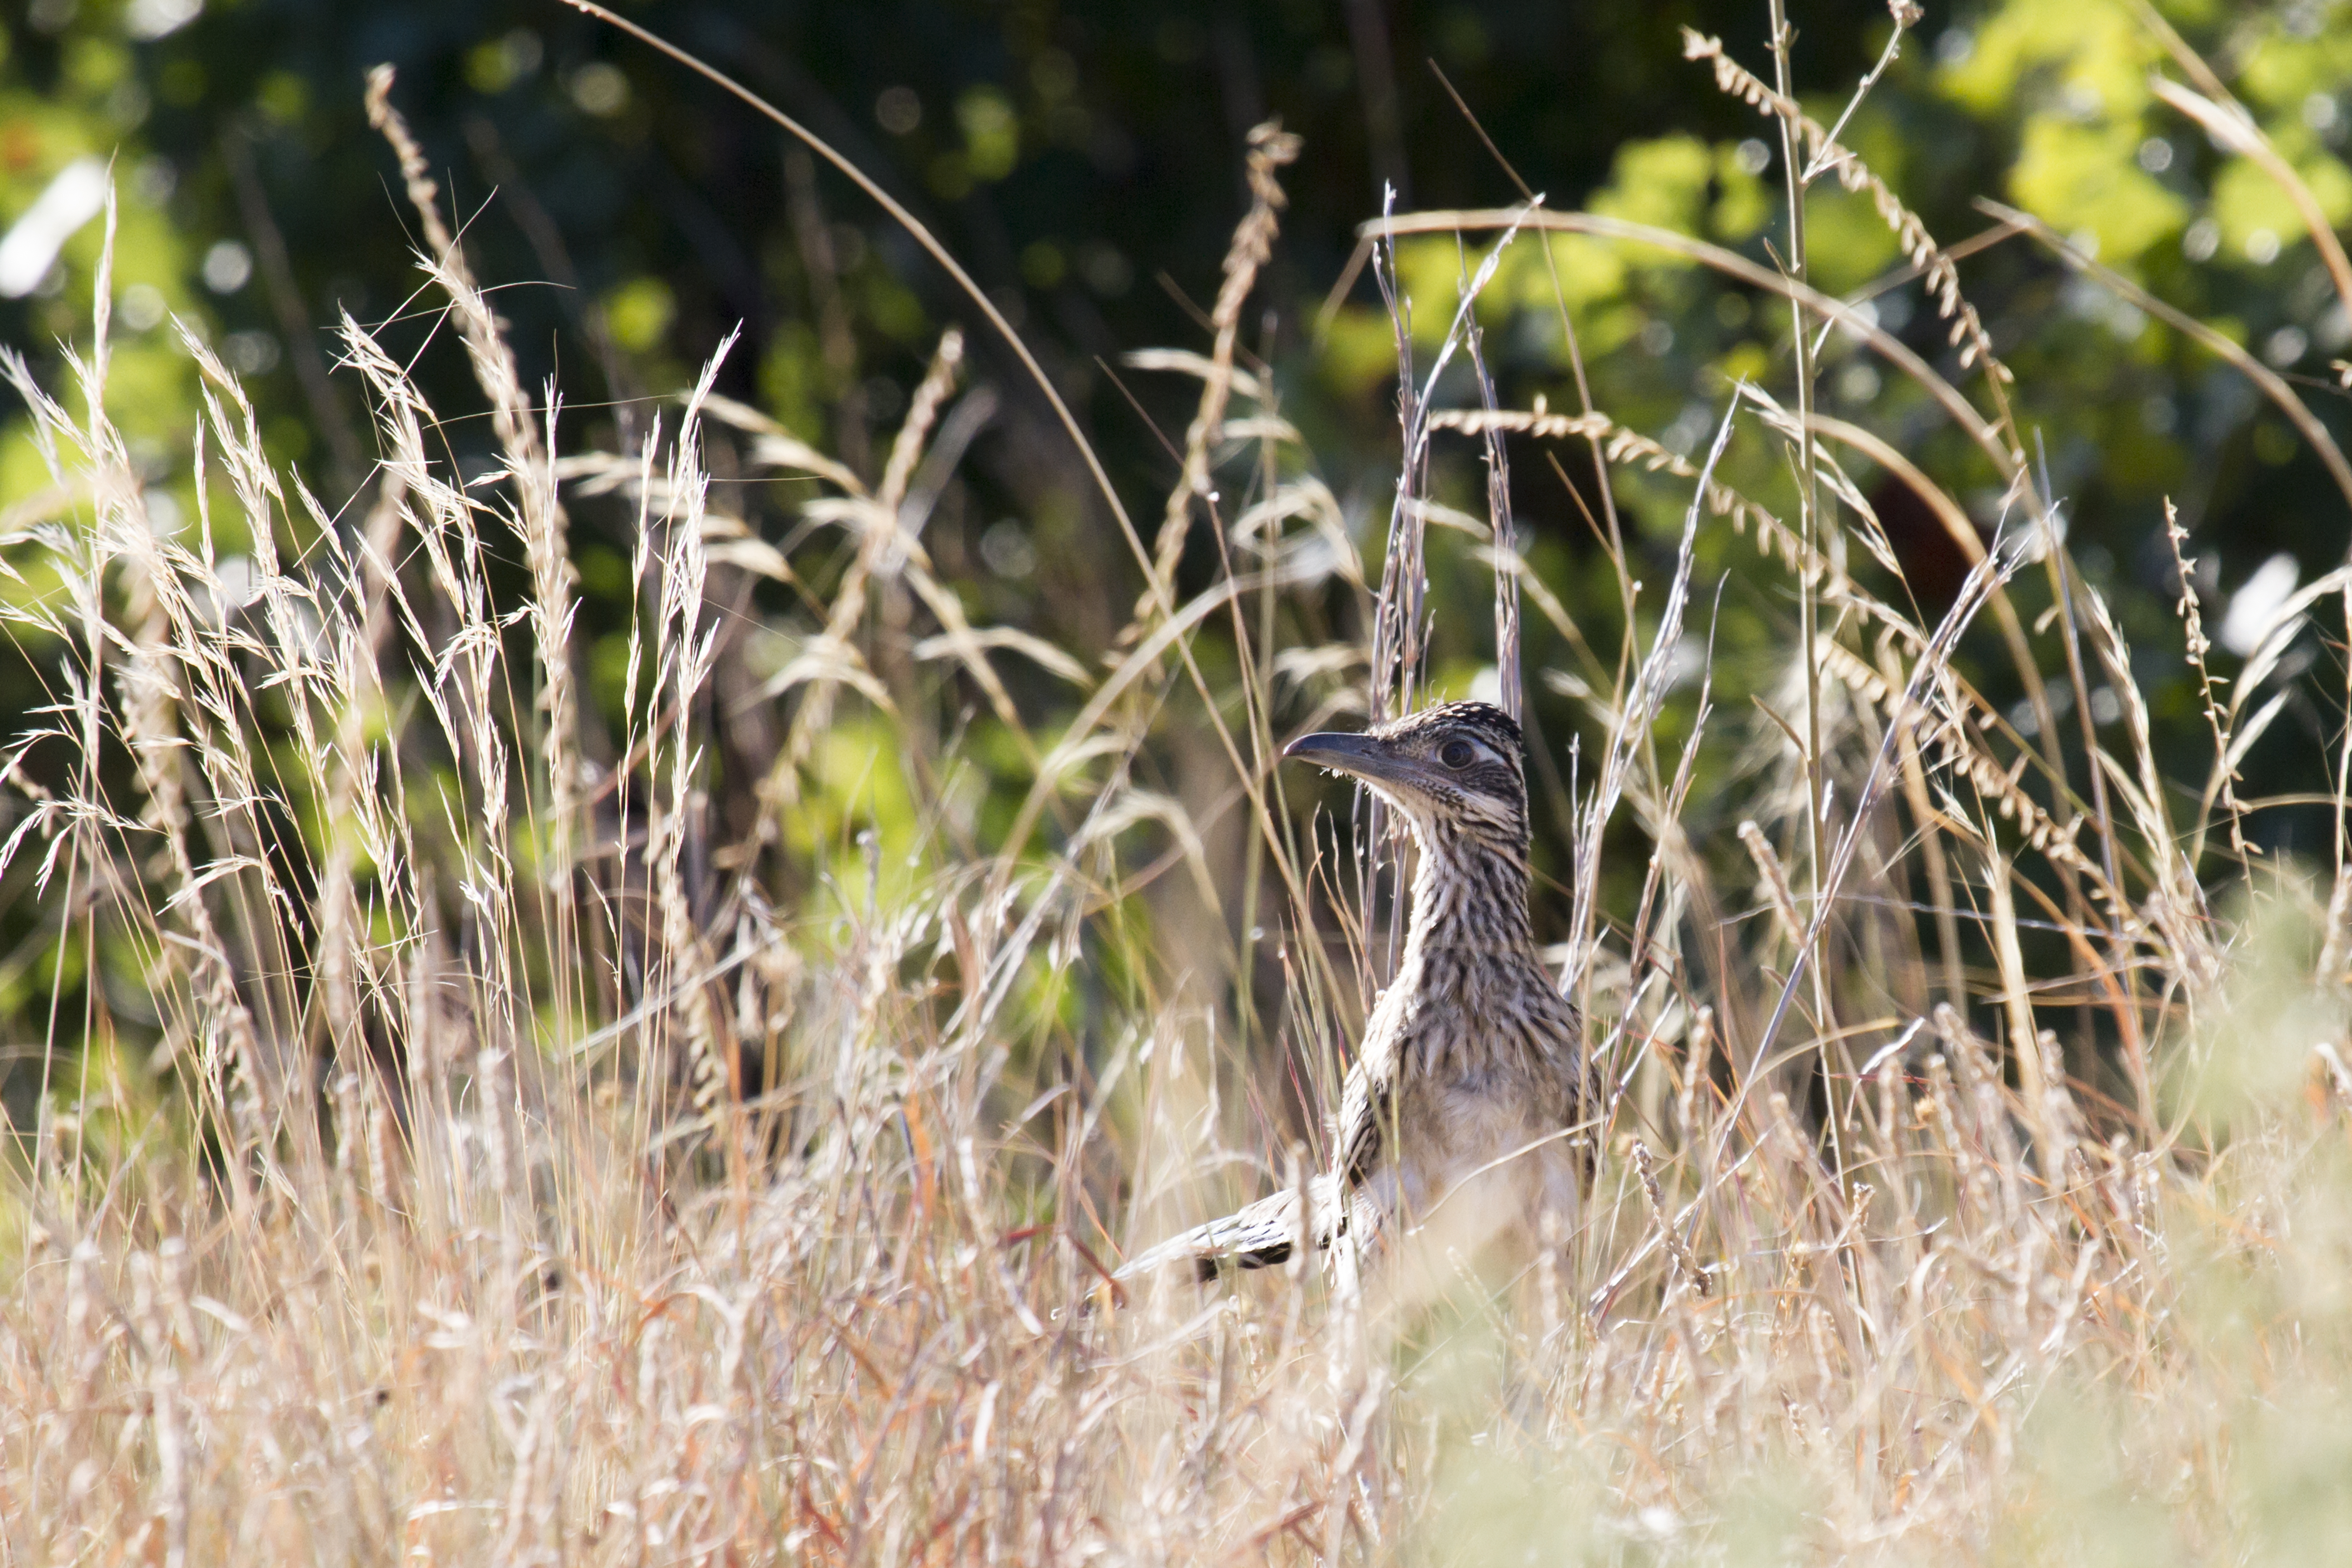
nature, grass, bird, prairie, wildlife, fauna, wetland, oklahoma, greaterroadrunner, roadrunner, larrysmith, wichitamountains, grass family, perching bird